Grand Staircase of the Titanic

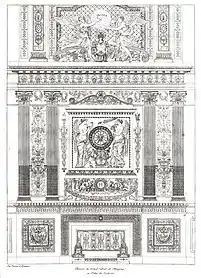

"Honour and Glory crowning Time" was the name given to the allegorical wall clock in the Neoclassical eclectic style located above the first central landing (from the top) of the Grand Staircase, just below the wrought iron and glass dome. It was one of a series of slave clocks in the ship.